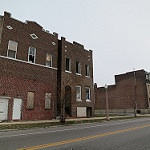
Label: buildings